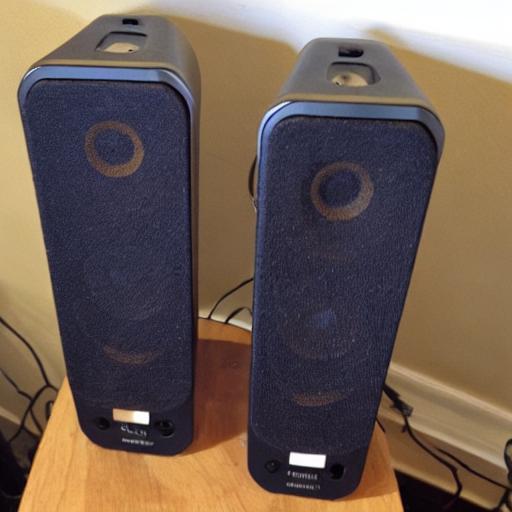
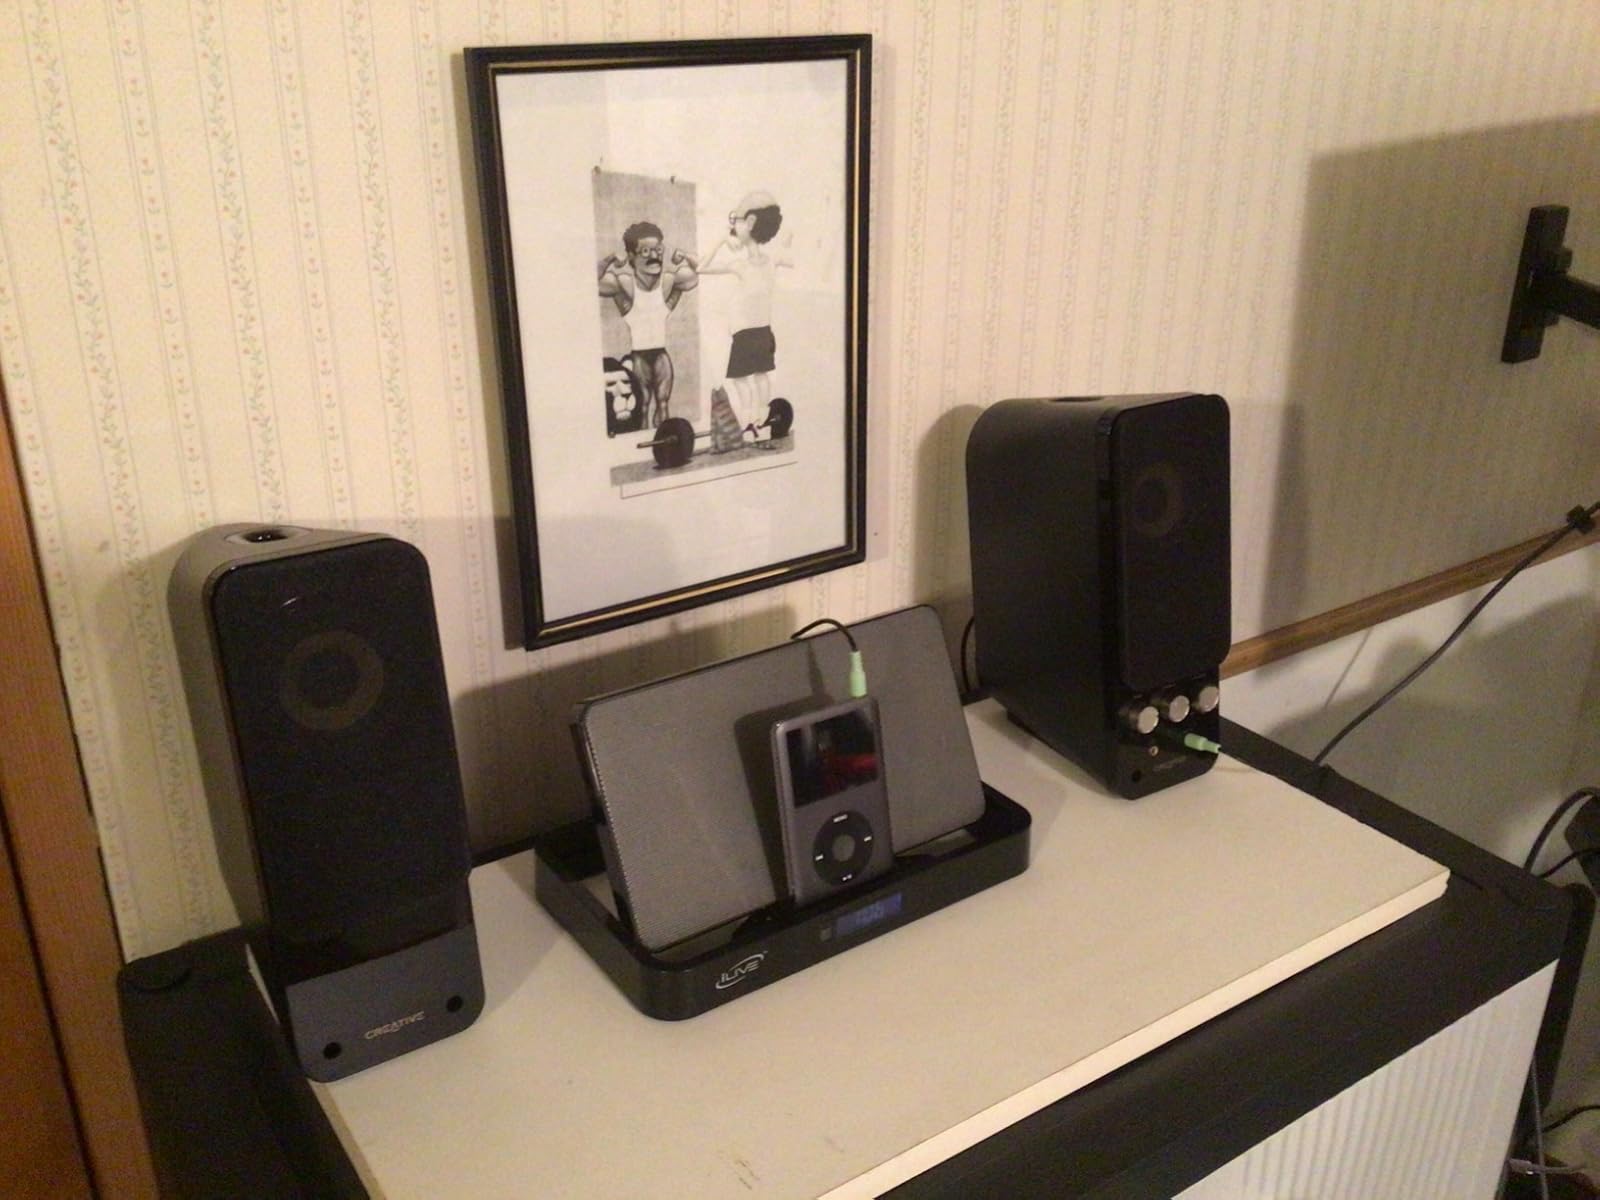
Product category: speaker
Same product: no